St Nicholas' Church, Askham Bryan

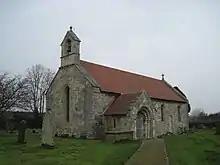
The church, in 2015

St Nicholas' Church is the parish church of Askham Bryan, near York in England, and is a Grade I listed building.